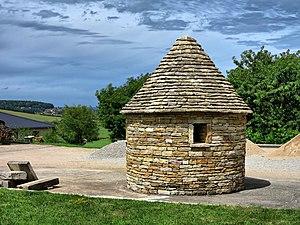
La caborde
Mazerolles-le-Salin est une commune française située dans le département du Doubs en région Bourgogne-Franche-Comté. Les habitants se nomment les Mazerollais et Mazerollaises.
Une caborde est une ancienne cabane viticole en pierre sèche ou en planches. On les trouve dans sud de l'Yonne, en Haute-Saône dans les clos de vigne de Champlitte et de Bucey-les-Gy, dans les anciennes collines vinifères de Besançon et dans certaines communes du premier plateau du Jura. Certaines appartenaient à plusieurs vignerons qui y entreposaient leurs outils, ou s’en servaient comme abri.